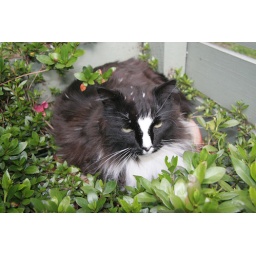
I love sleeping in pots 2